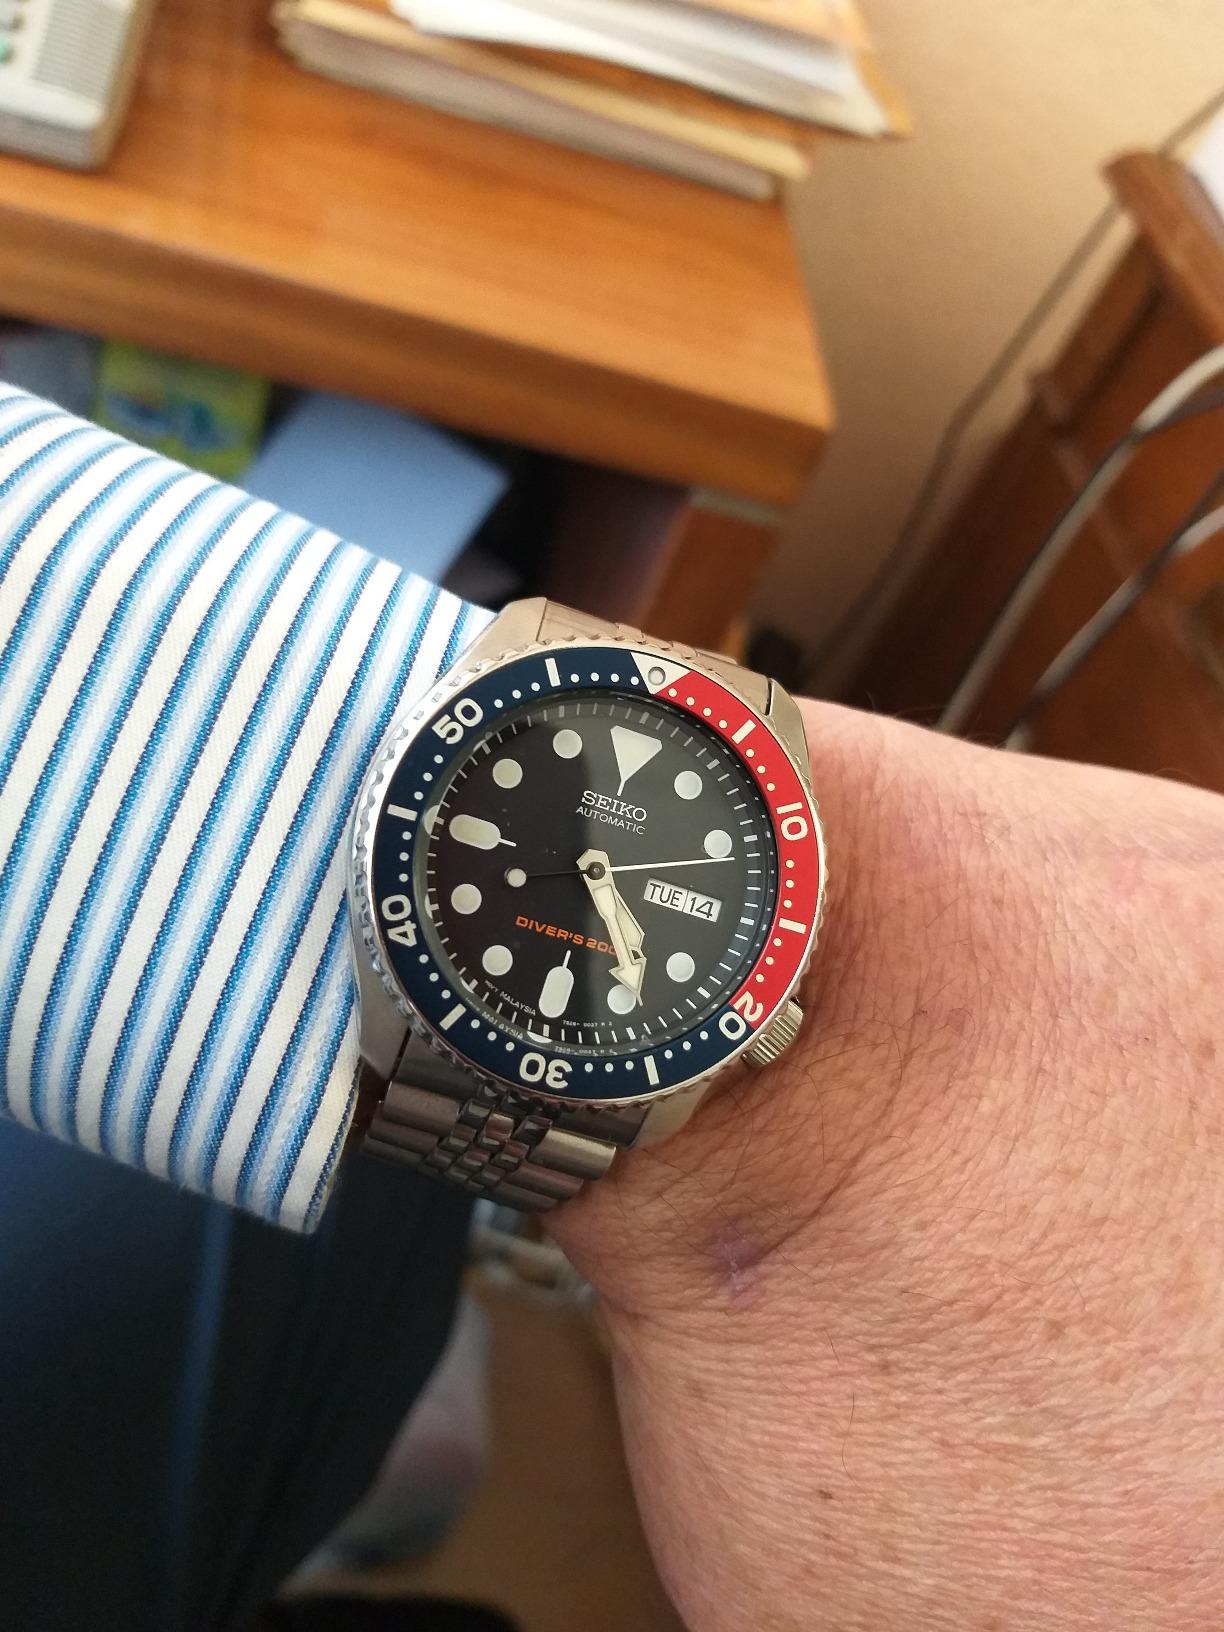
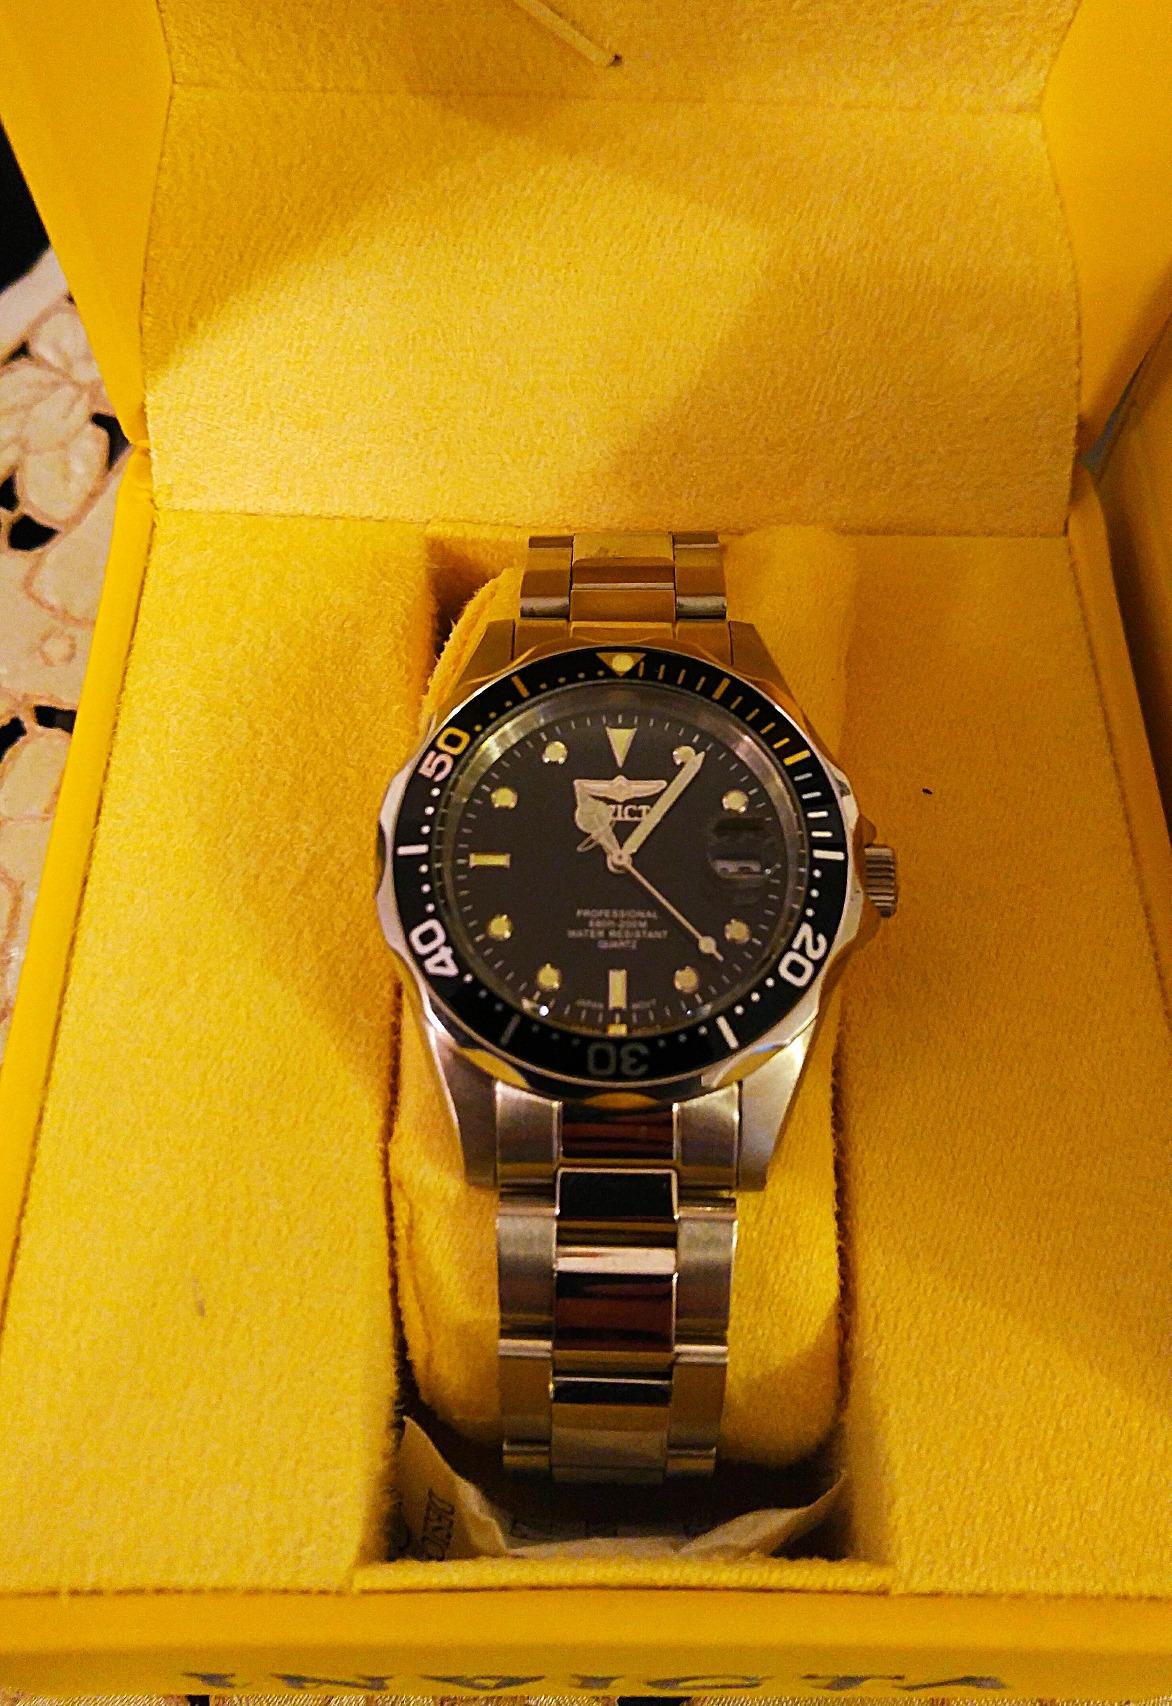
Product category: accessories_watch
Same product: no